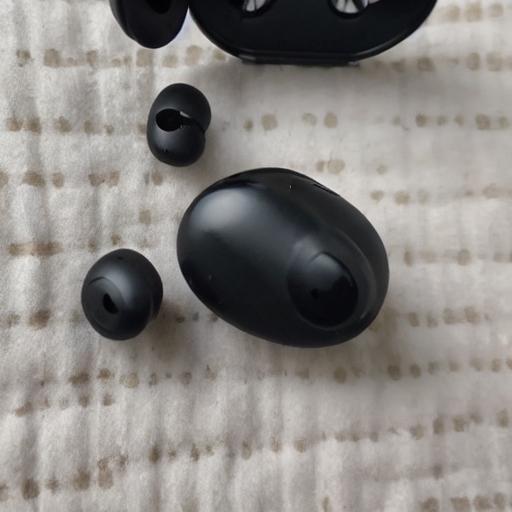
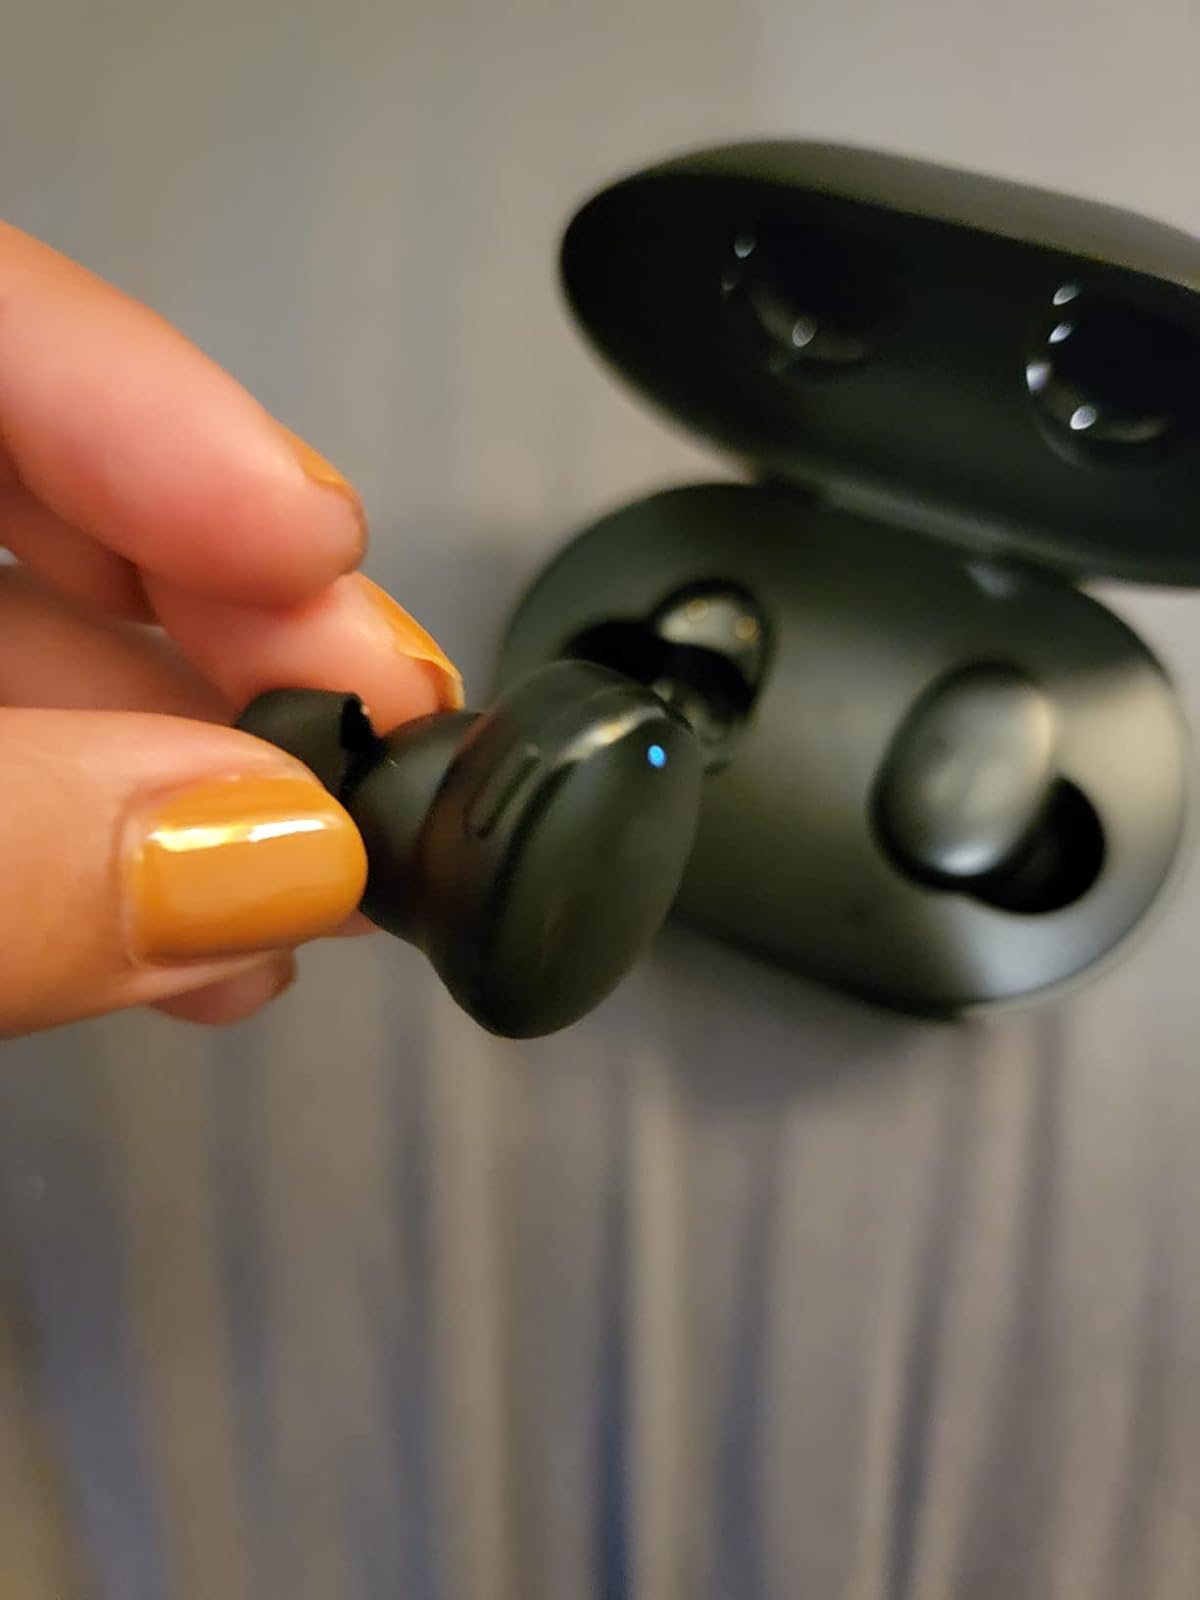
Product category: earbuds
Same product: no